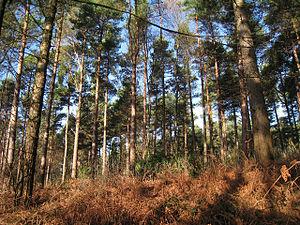
Bedgebury National Pinetum, à Bedgebury, dans le Kent, au Royaume-Uni, est un arboretum récréatif et de conservation. Avec le National Arboretum à Westonbirt, il constitue le National Arboreta au Royaume-Uni.